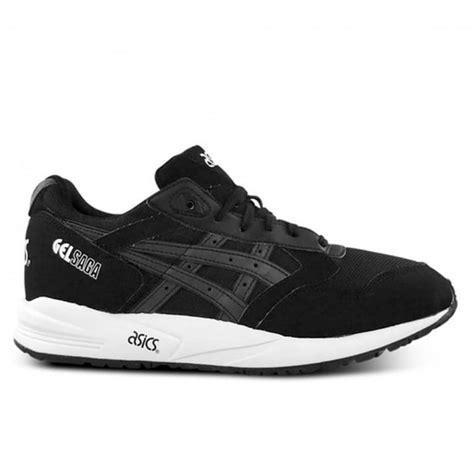
Brand: Asics
Model: Gel Saga